Kajínek

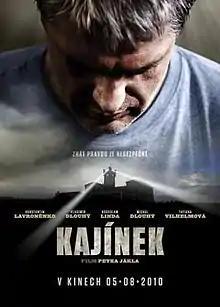

Kajínek is a 2010 Czech action drama film directed by Petr Jákl. The film received an award at the Festival International du Film Policier de Liege 2011. The film is based on the story of Jiří Kajínek, who managed to escape from a strictly guarded prison in the Mírov fortress.